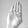
ASL letter: B